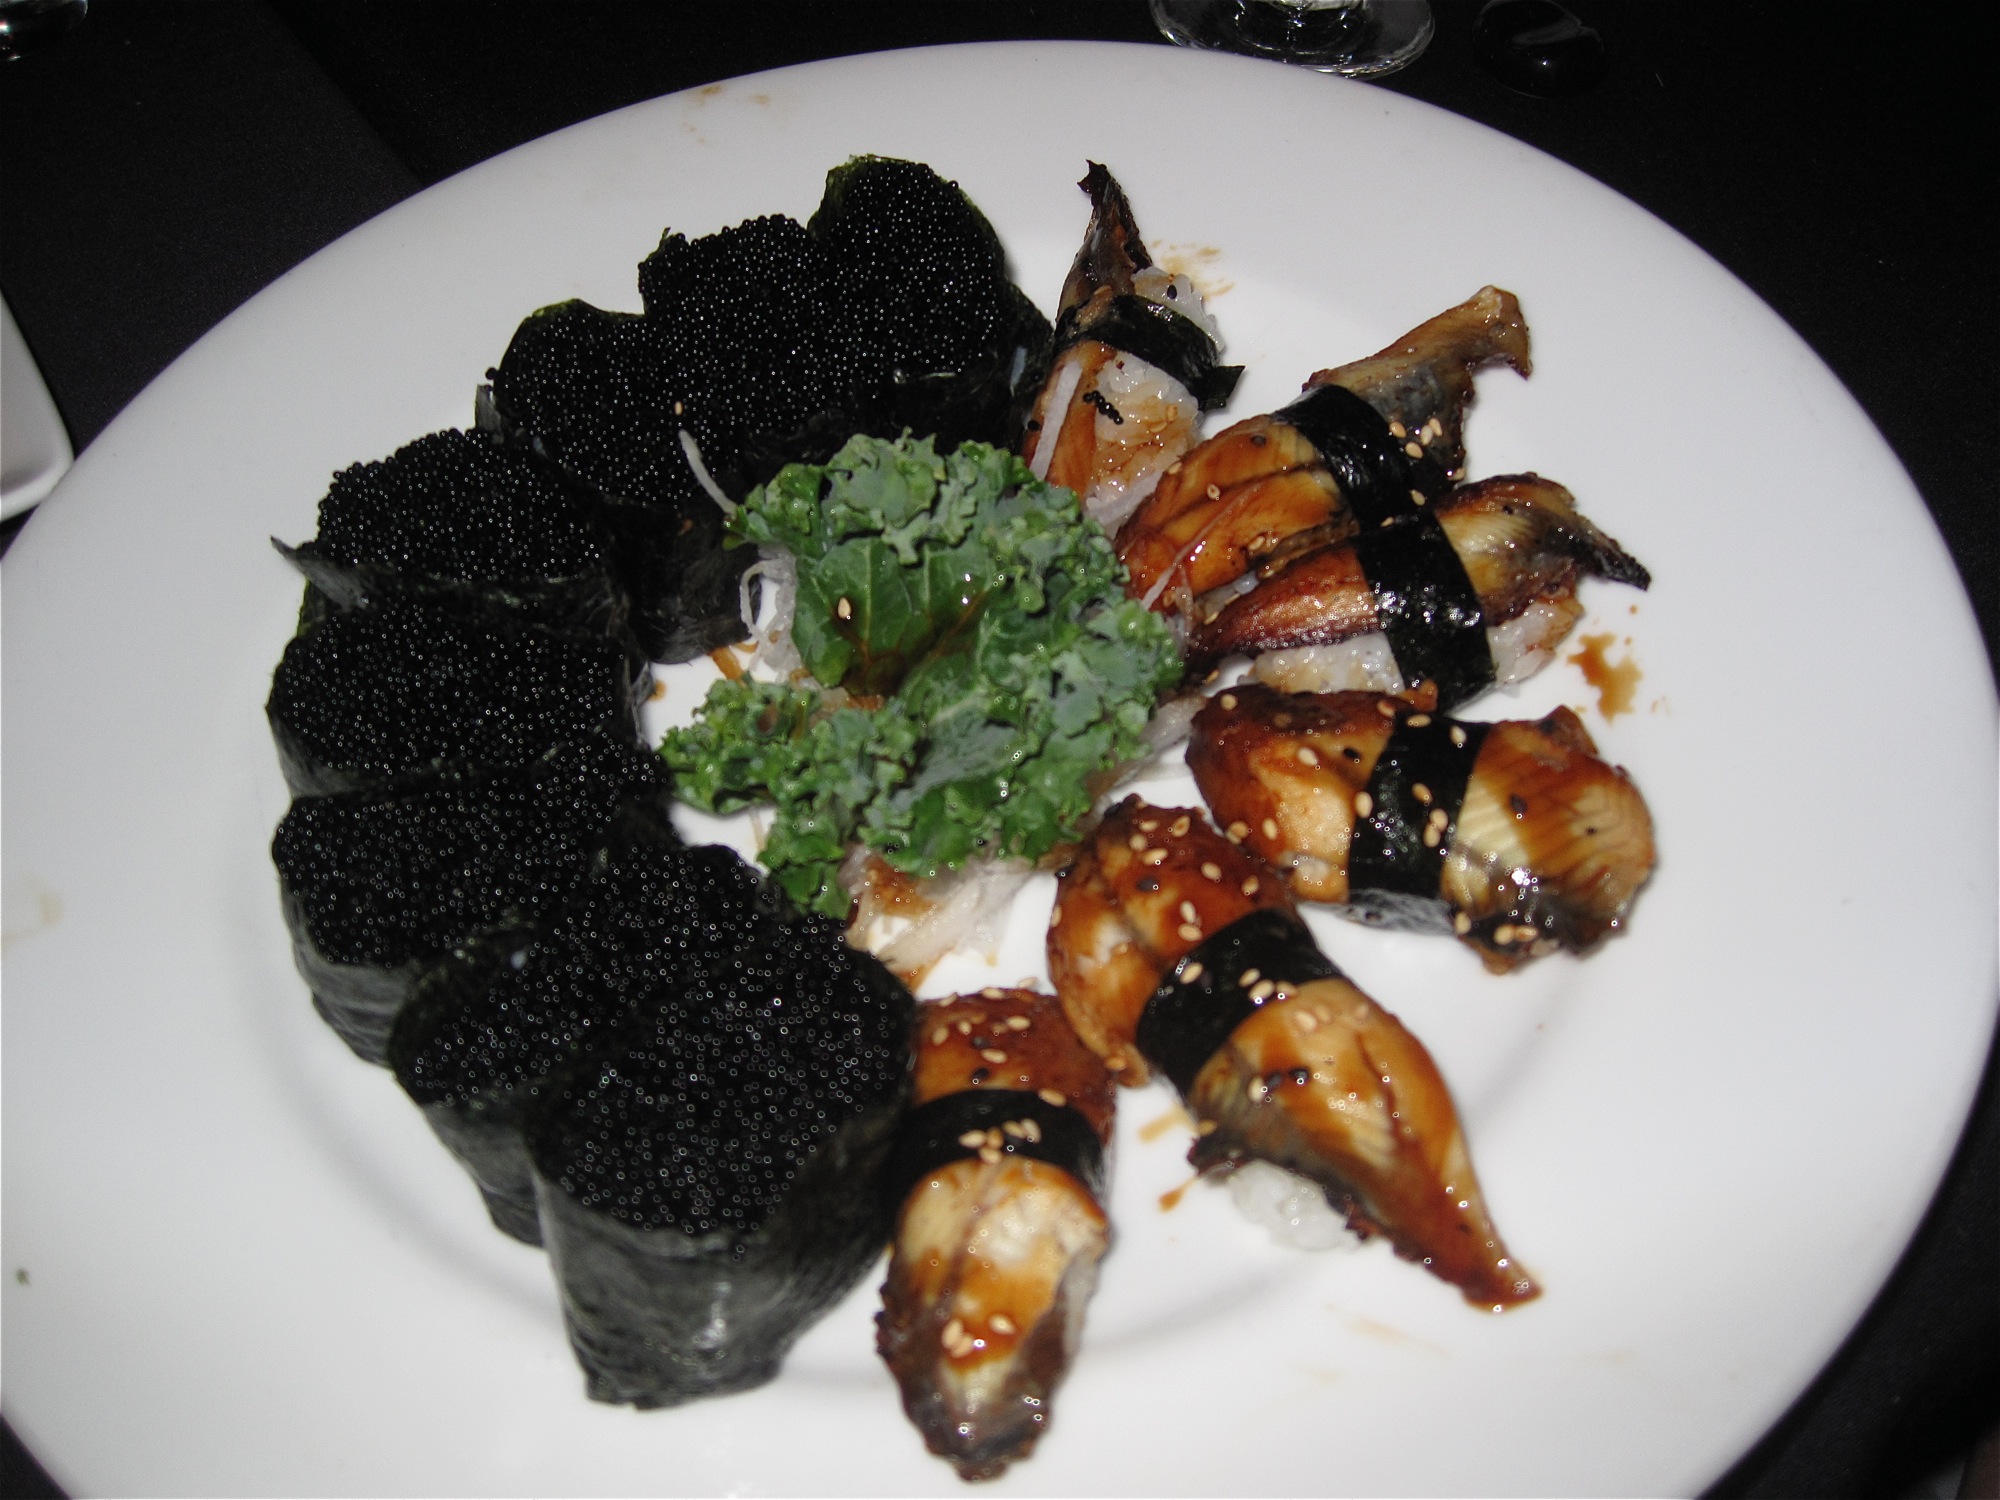
dish, meal, food, produce, fish, meat, cuisine, asian food, sushi, nmc, florida, orlando, nmcfullsail